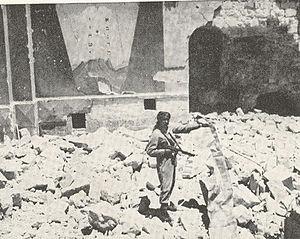
Cet article relate les faits saillants de la ville de Jérusalem, une ville du Proche-Orient qui tient une place prépondérante dans les religions juive, chrétienne et musulmane, que les Israéliens ont érigée en capitale et que les Palestiniens souhaiteraient comme capitale.
La synagogue Hourva hébreu : בית הכנסת החורבה Beit ha-Knesset ha-Hourva, « la synagogue de la ruine », aussi connue sous le nom de Hourvat Rabbi Yehouda he-Hassid, située dans le quartier juif de la vieille ville de Jérusalem, était le site de la principale synagogue ashkénaze jusqu'en 1948.